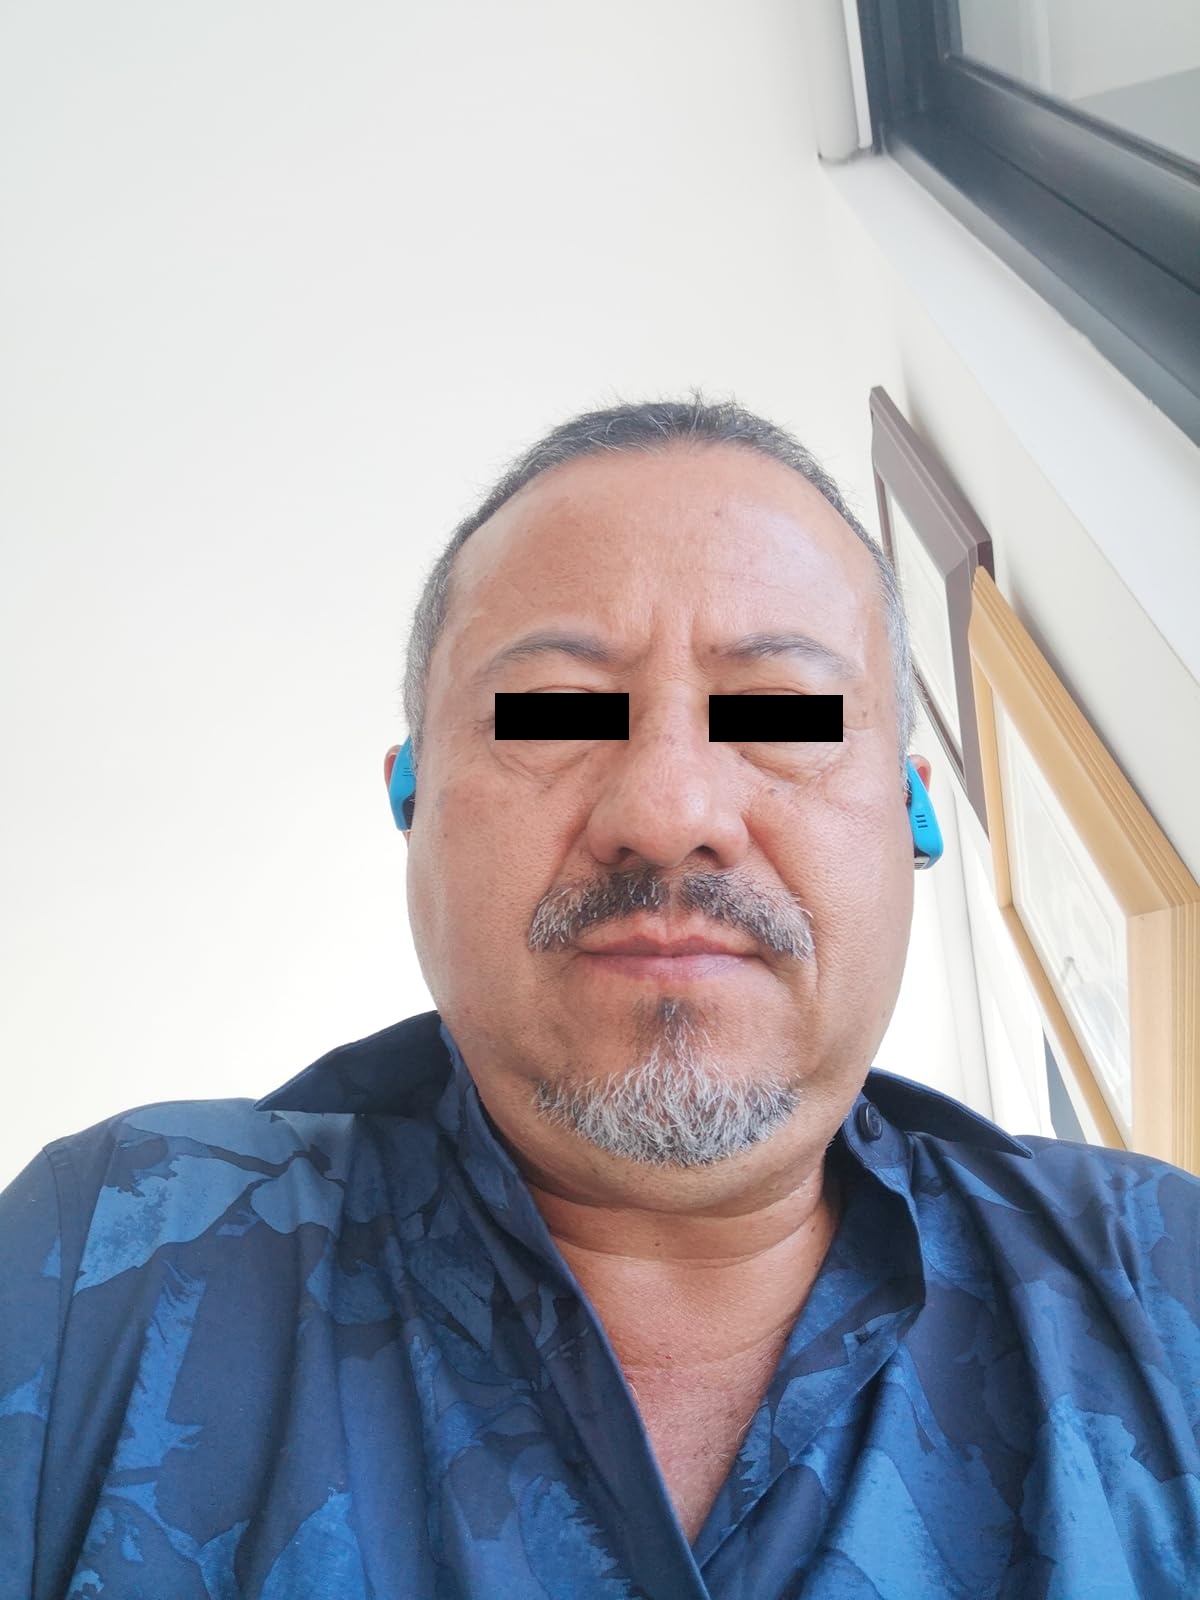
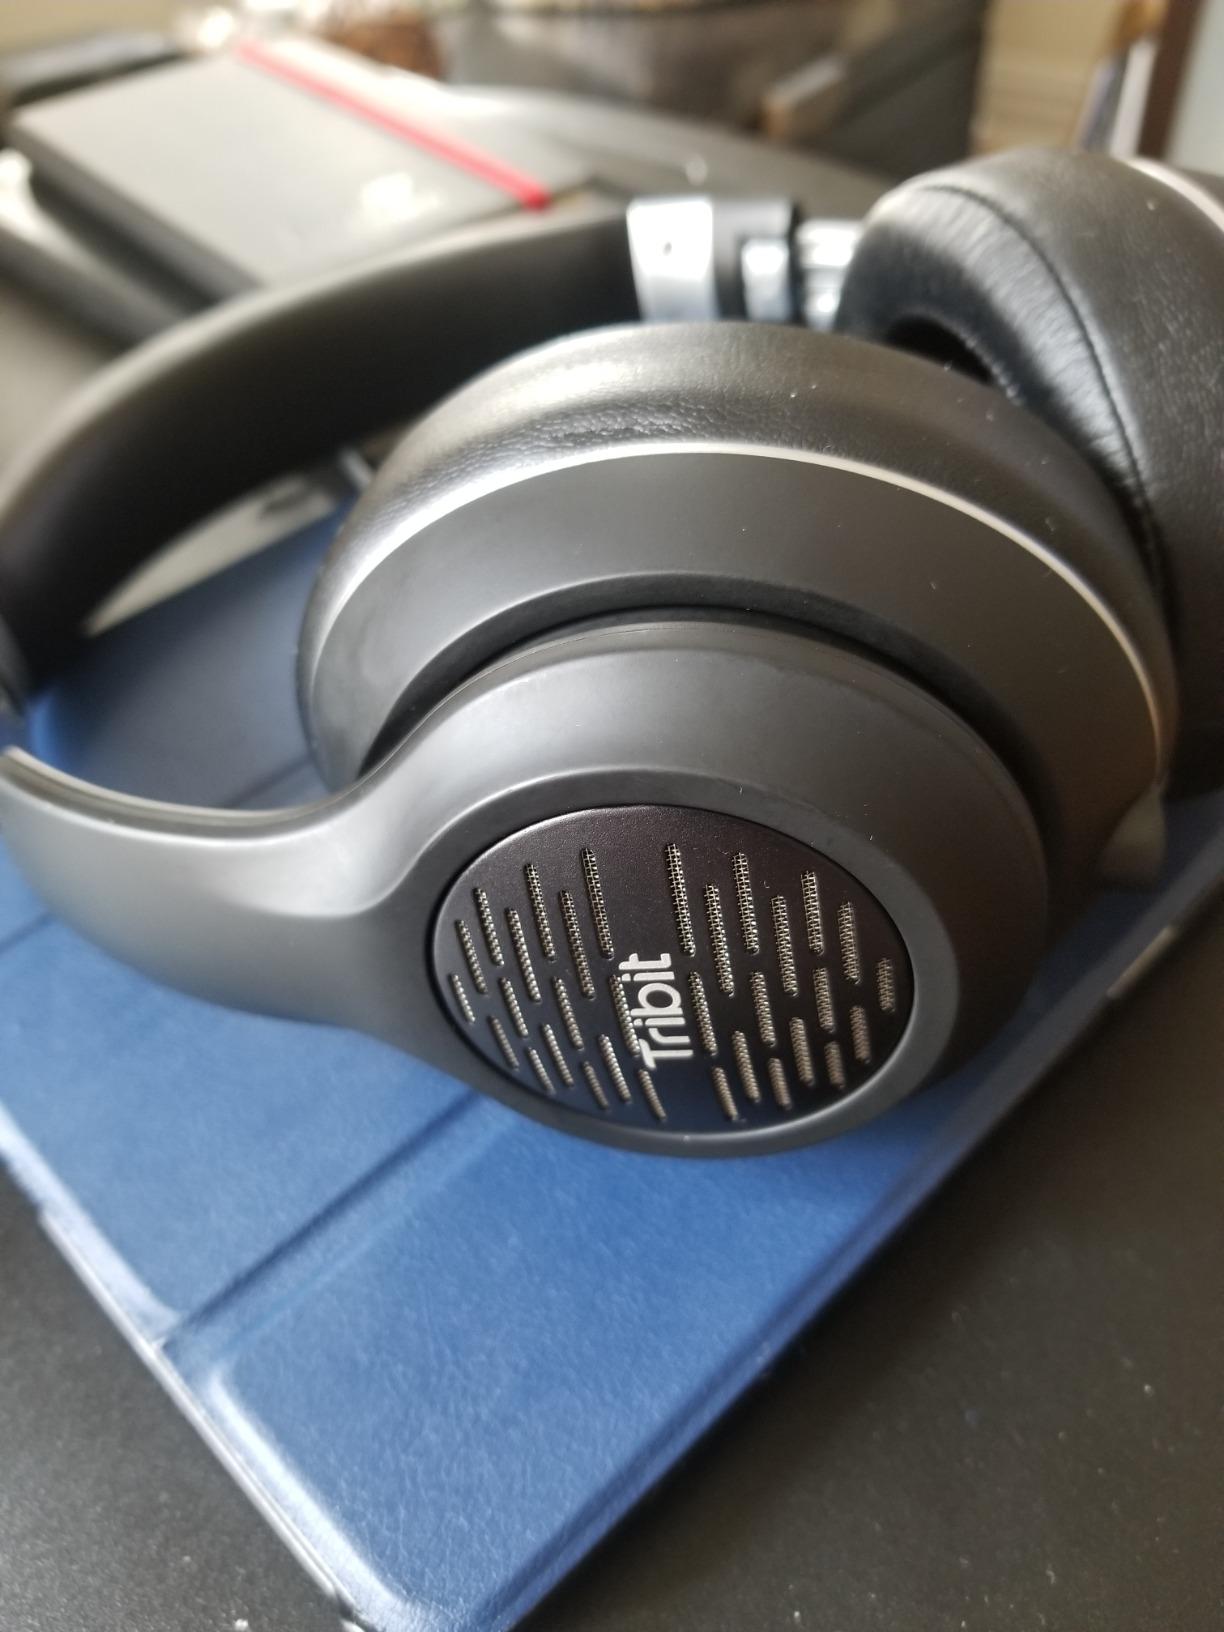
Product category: headphones
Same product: no